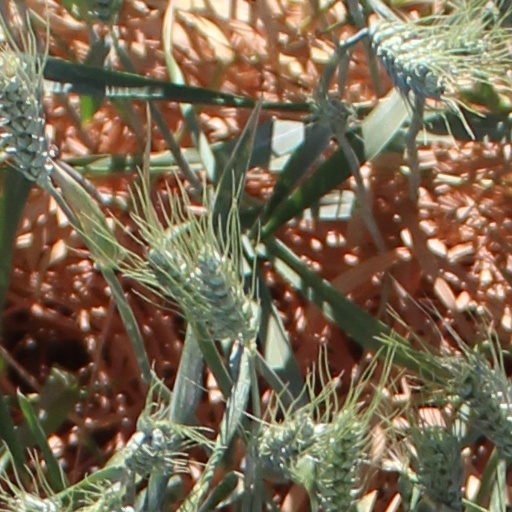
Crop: wheat